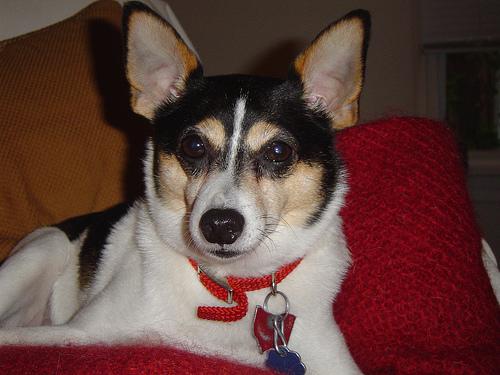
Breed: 237-n000095-toy_terrier